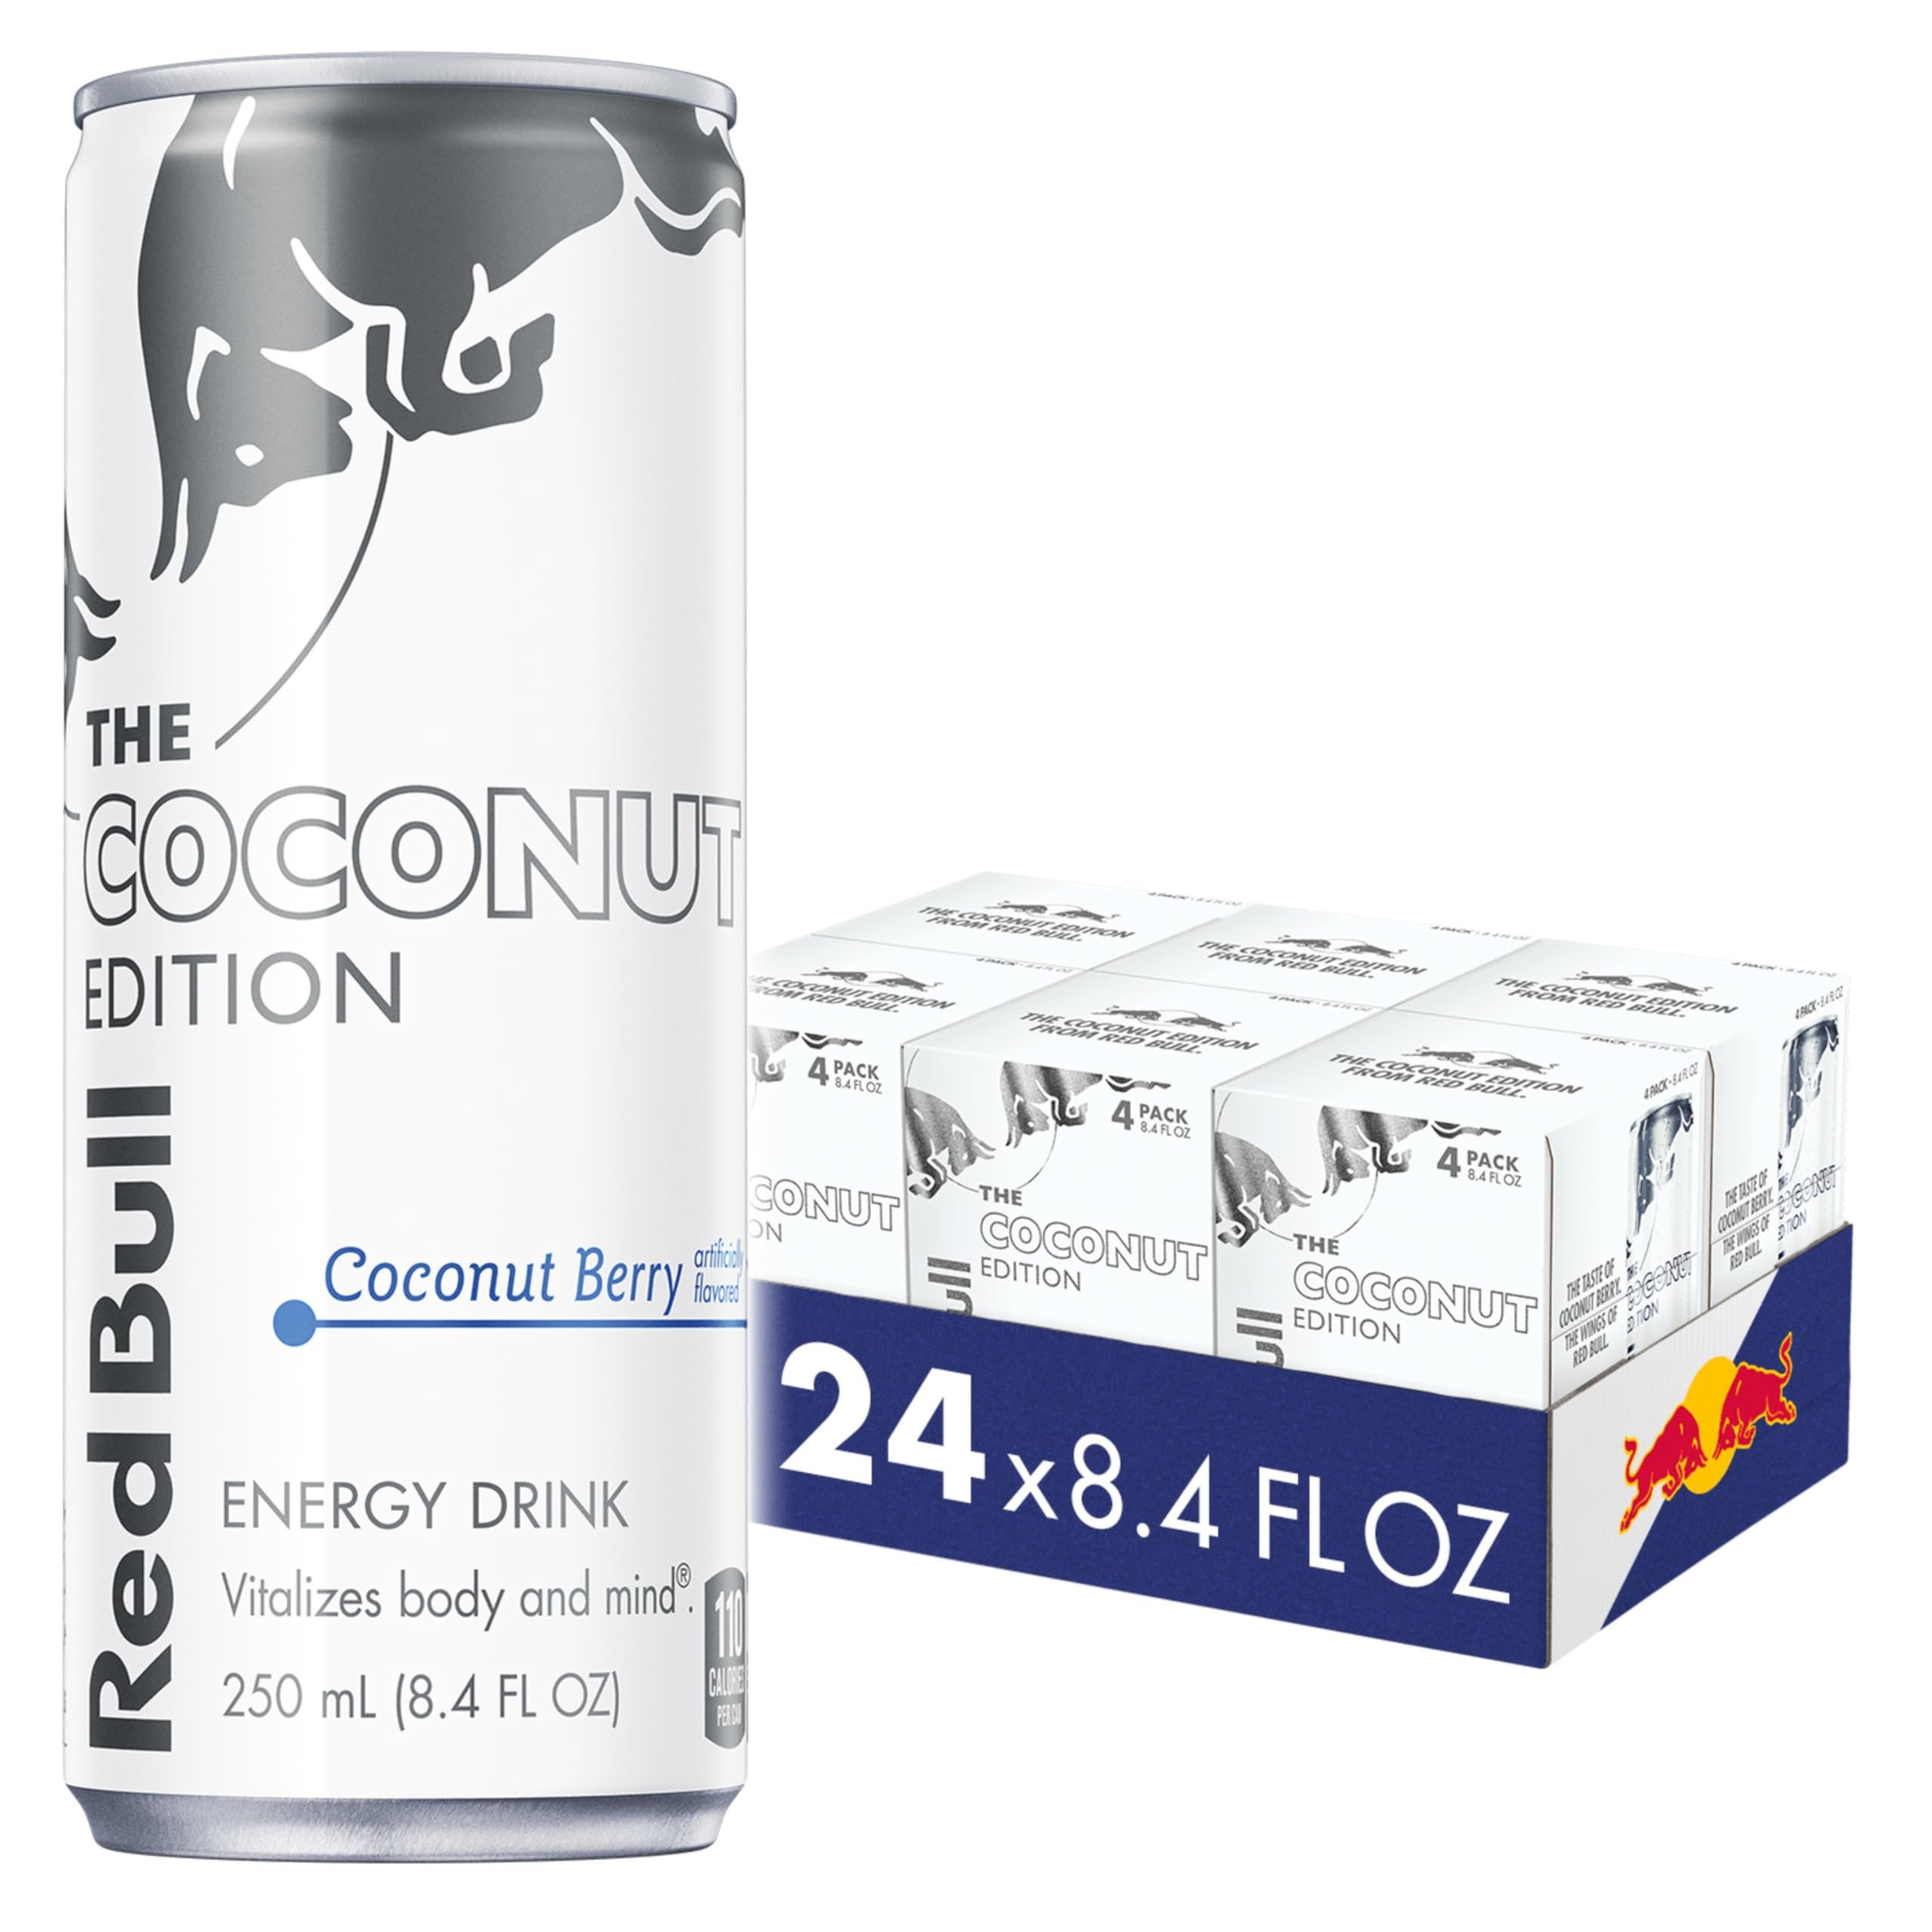
Item Name: Red Bull Coconut Edition Energy Drink, Coconut Berry, with 80mg Caffeine plus Taurine & B Vitamins, 8.4 Fl Oz, 6 Packs of 4 Cans (Pack of 24)
Bullet Point 1: Enjoy the taste of exotic Coconut and fruity Blueberry in the Red Bull Coconut Edition; Features taurine, an amino acid, plus four essential B-group vitamins B3, B6, B12 and B5, which contribute to normal energy-yielding metabolism
Bullet Point 2: Each 8.4 fl oz can contains 110 calories, 80mg of caffeine which helps to increase alertness, plus 27g of real sugar similar to a glass of apple juice of the same size
Bullet Point 3: This lightly sparkling energy drink gives you wiiings for gaming, work, school, sports, pre-workout, music festivals, and on-the-go; Made to be vegetarian and free from wheat, dairy, gluten, and lactose
Bullet Point 4: Try our unique Red Bull Editions featuring the flavors of Strawberry Apricot, Peach-Nectarine, Juneberry, Watermelon, Blueberry and more; Sugar free options include Red Bull Sugar Free and Red Bull Zero
Bullet Point 5: Best enjoyed ice cold, Red Bull makes an excellent base for non-alcoholic mocktails; Add in your favorite fruit juice or fruit garnishes for endless combinations
Value: 201.6
Unit: Fl Oz

Price: 3.14